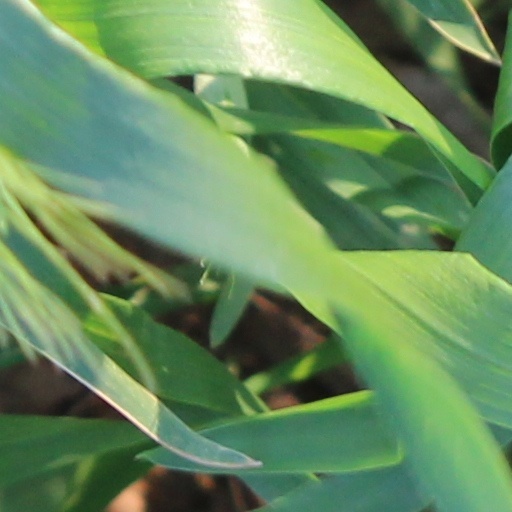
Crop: wheat